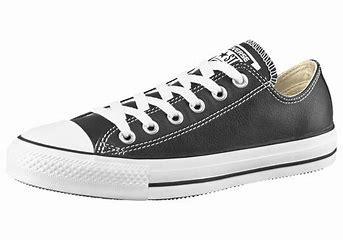
Brand: Converse
Model: All Star Ox